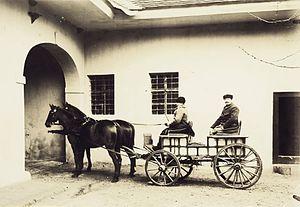
Le cheval en Slovaquie a connu une forte chute d'effectifs au cours du XXᵉ siècle. Le pays développe son secteur de sports équestres. Bien que le nombre de chevaux soit en croissance, la Slovaquie a l'un des plus bas cheptels de ces animaux en Union européenne. Les chevaux de sport, en particulier de race Selle slovaque, sont les plus présents ; la Slovaquie élève aussi des Lipizzan, des Pur-sang, des Shagya, des Huçul, et des chevaux de trait Murakoz.